Leila Barros

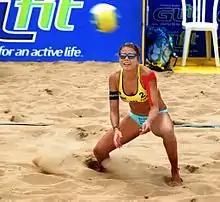
Leila Barros during her volleyball career in 2007

Barros started competing in volleyball at the age of fifteen. She switched to beach volleyball in July 2001, but returned to the indoor courts in 2003 to help the Brazil women's national volleyball team to qualify for the 2004 Summer Olympics in Athens, Greece.